Marismas de Isla Cristina

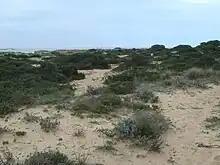
Phoenicean juniper

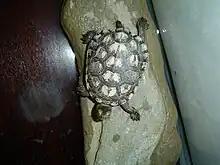
"Mauremys leprosa"

Shrublike species must by necessity be adapted to saline conditions, making the number of species not as abundant as the fauna. The flora most represented is mainly composed of: